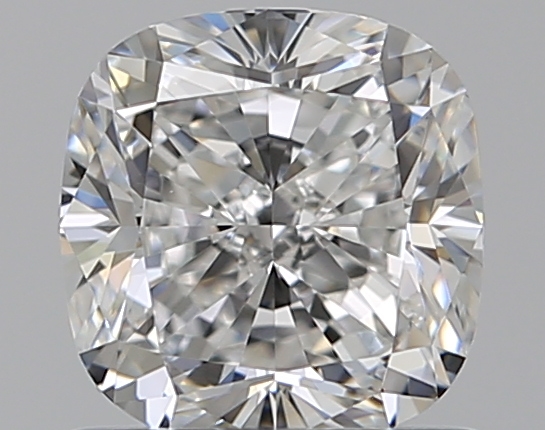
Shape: cushion
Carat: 1.01
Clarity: VVS1
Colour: F
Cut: EX
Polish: EX
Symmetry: VG
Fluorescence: F
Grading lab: GIA
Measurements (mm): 5.68 x 5.5 x 3.83